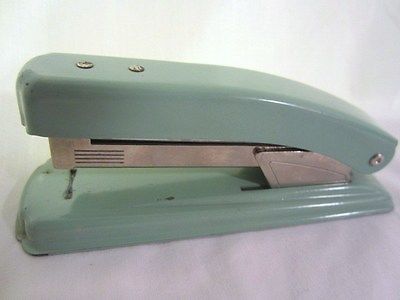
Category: stapler